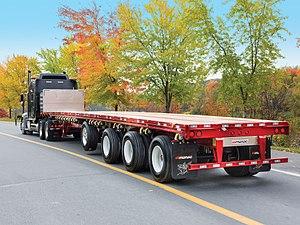
Plate-forme à essieux multiples